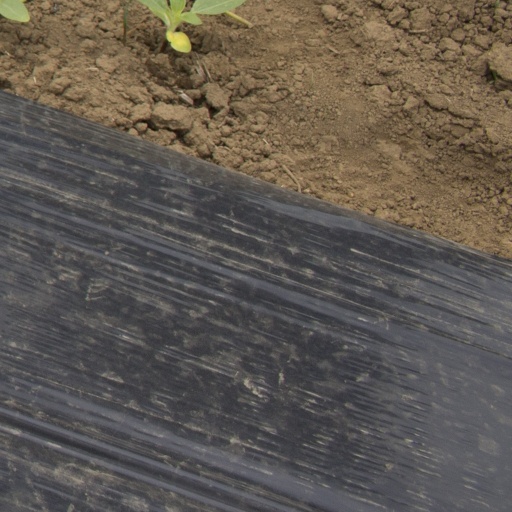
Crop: Jerusalem artichoke